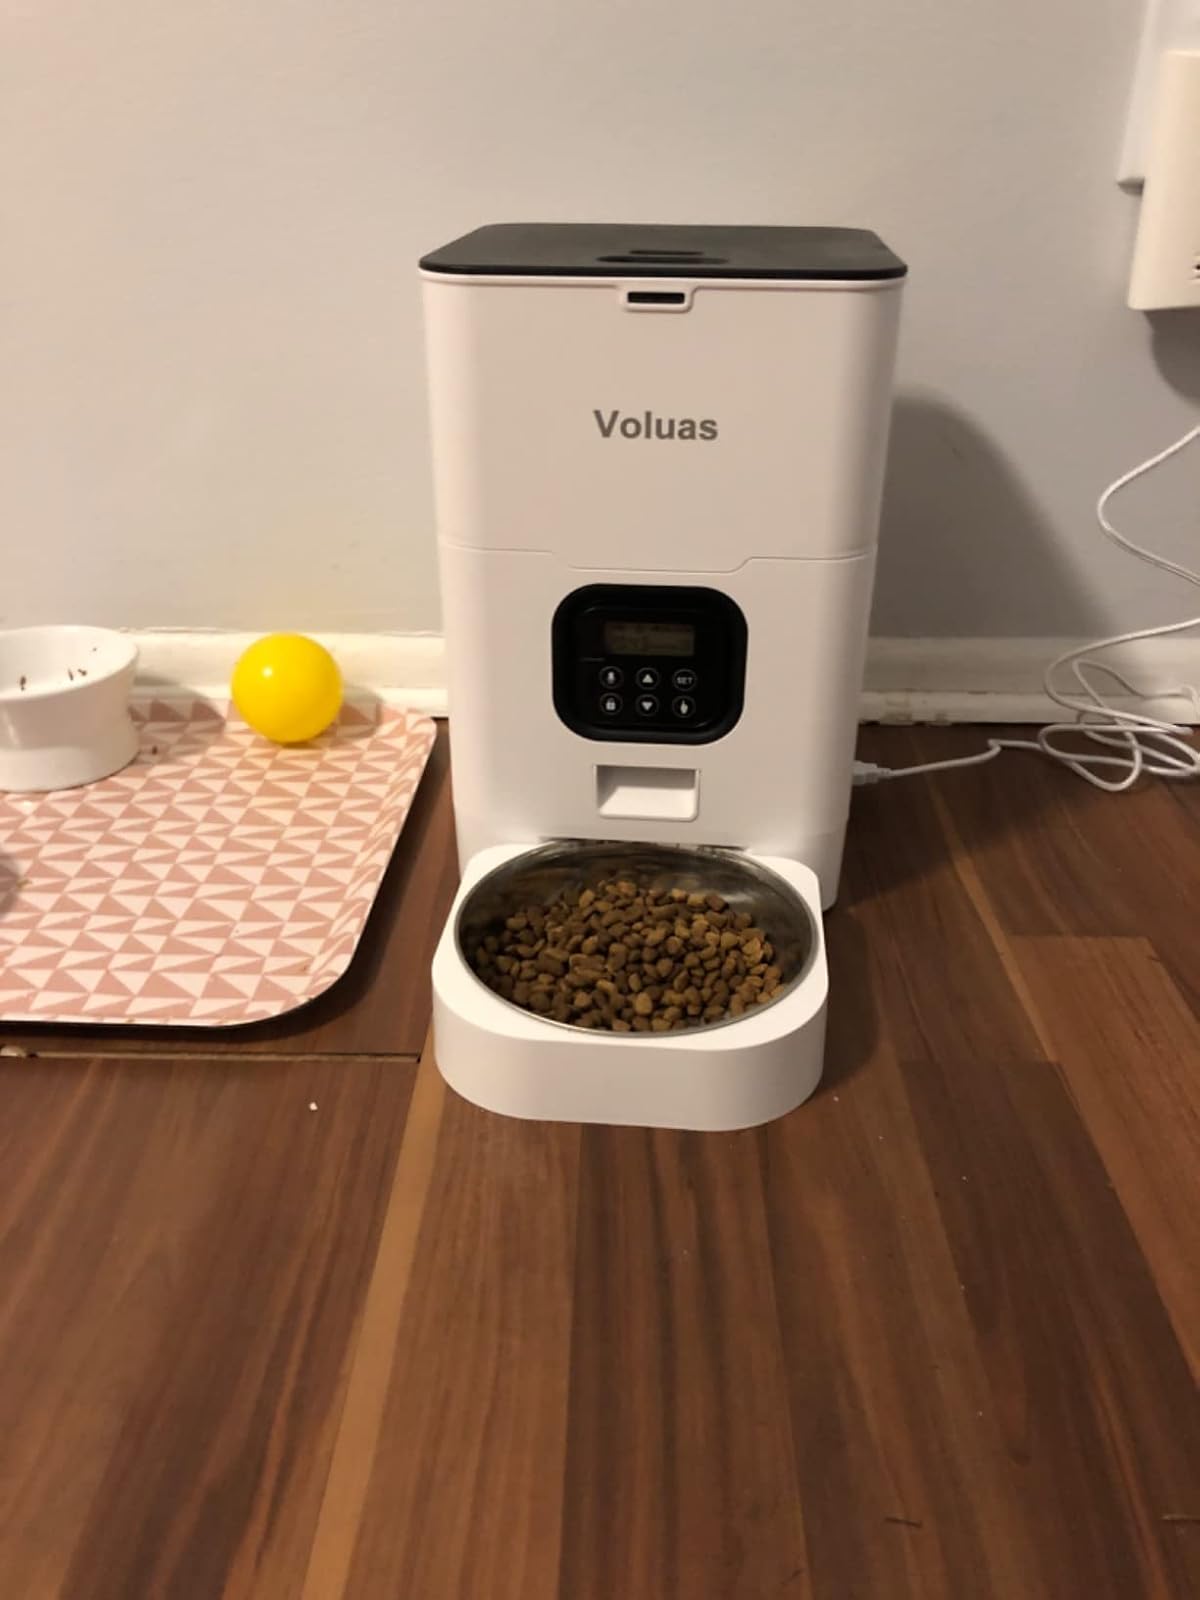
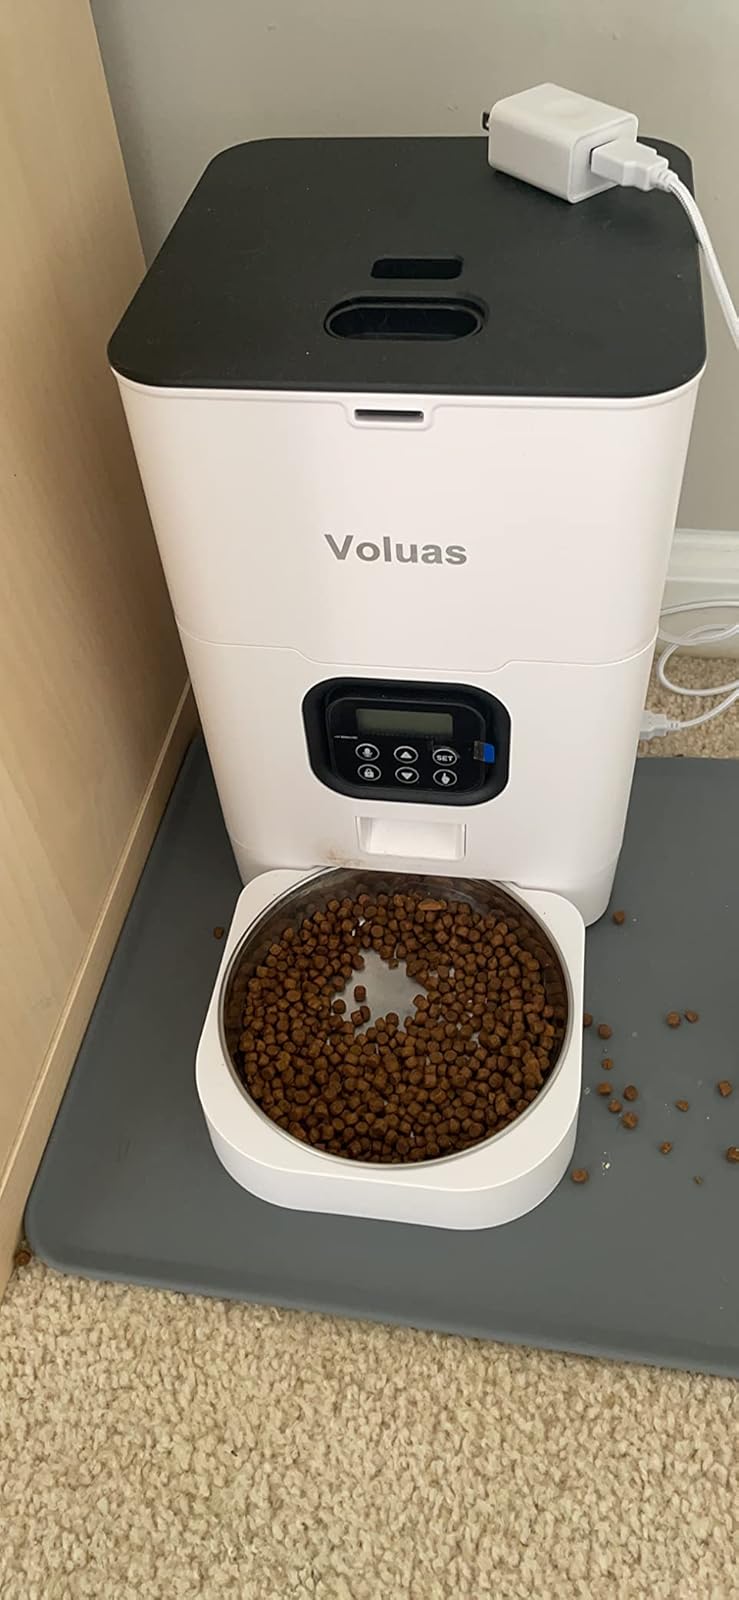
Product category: items_feeder
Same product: yes